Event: Nepal Earthquake
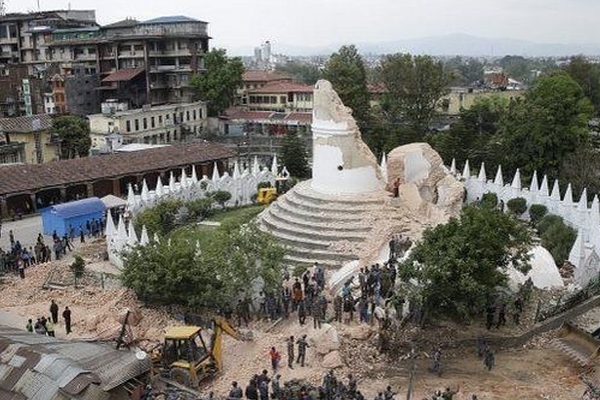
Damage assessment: damage